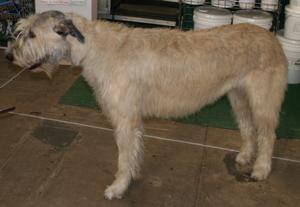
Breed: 224-n000039-Irish_wolfhound